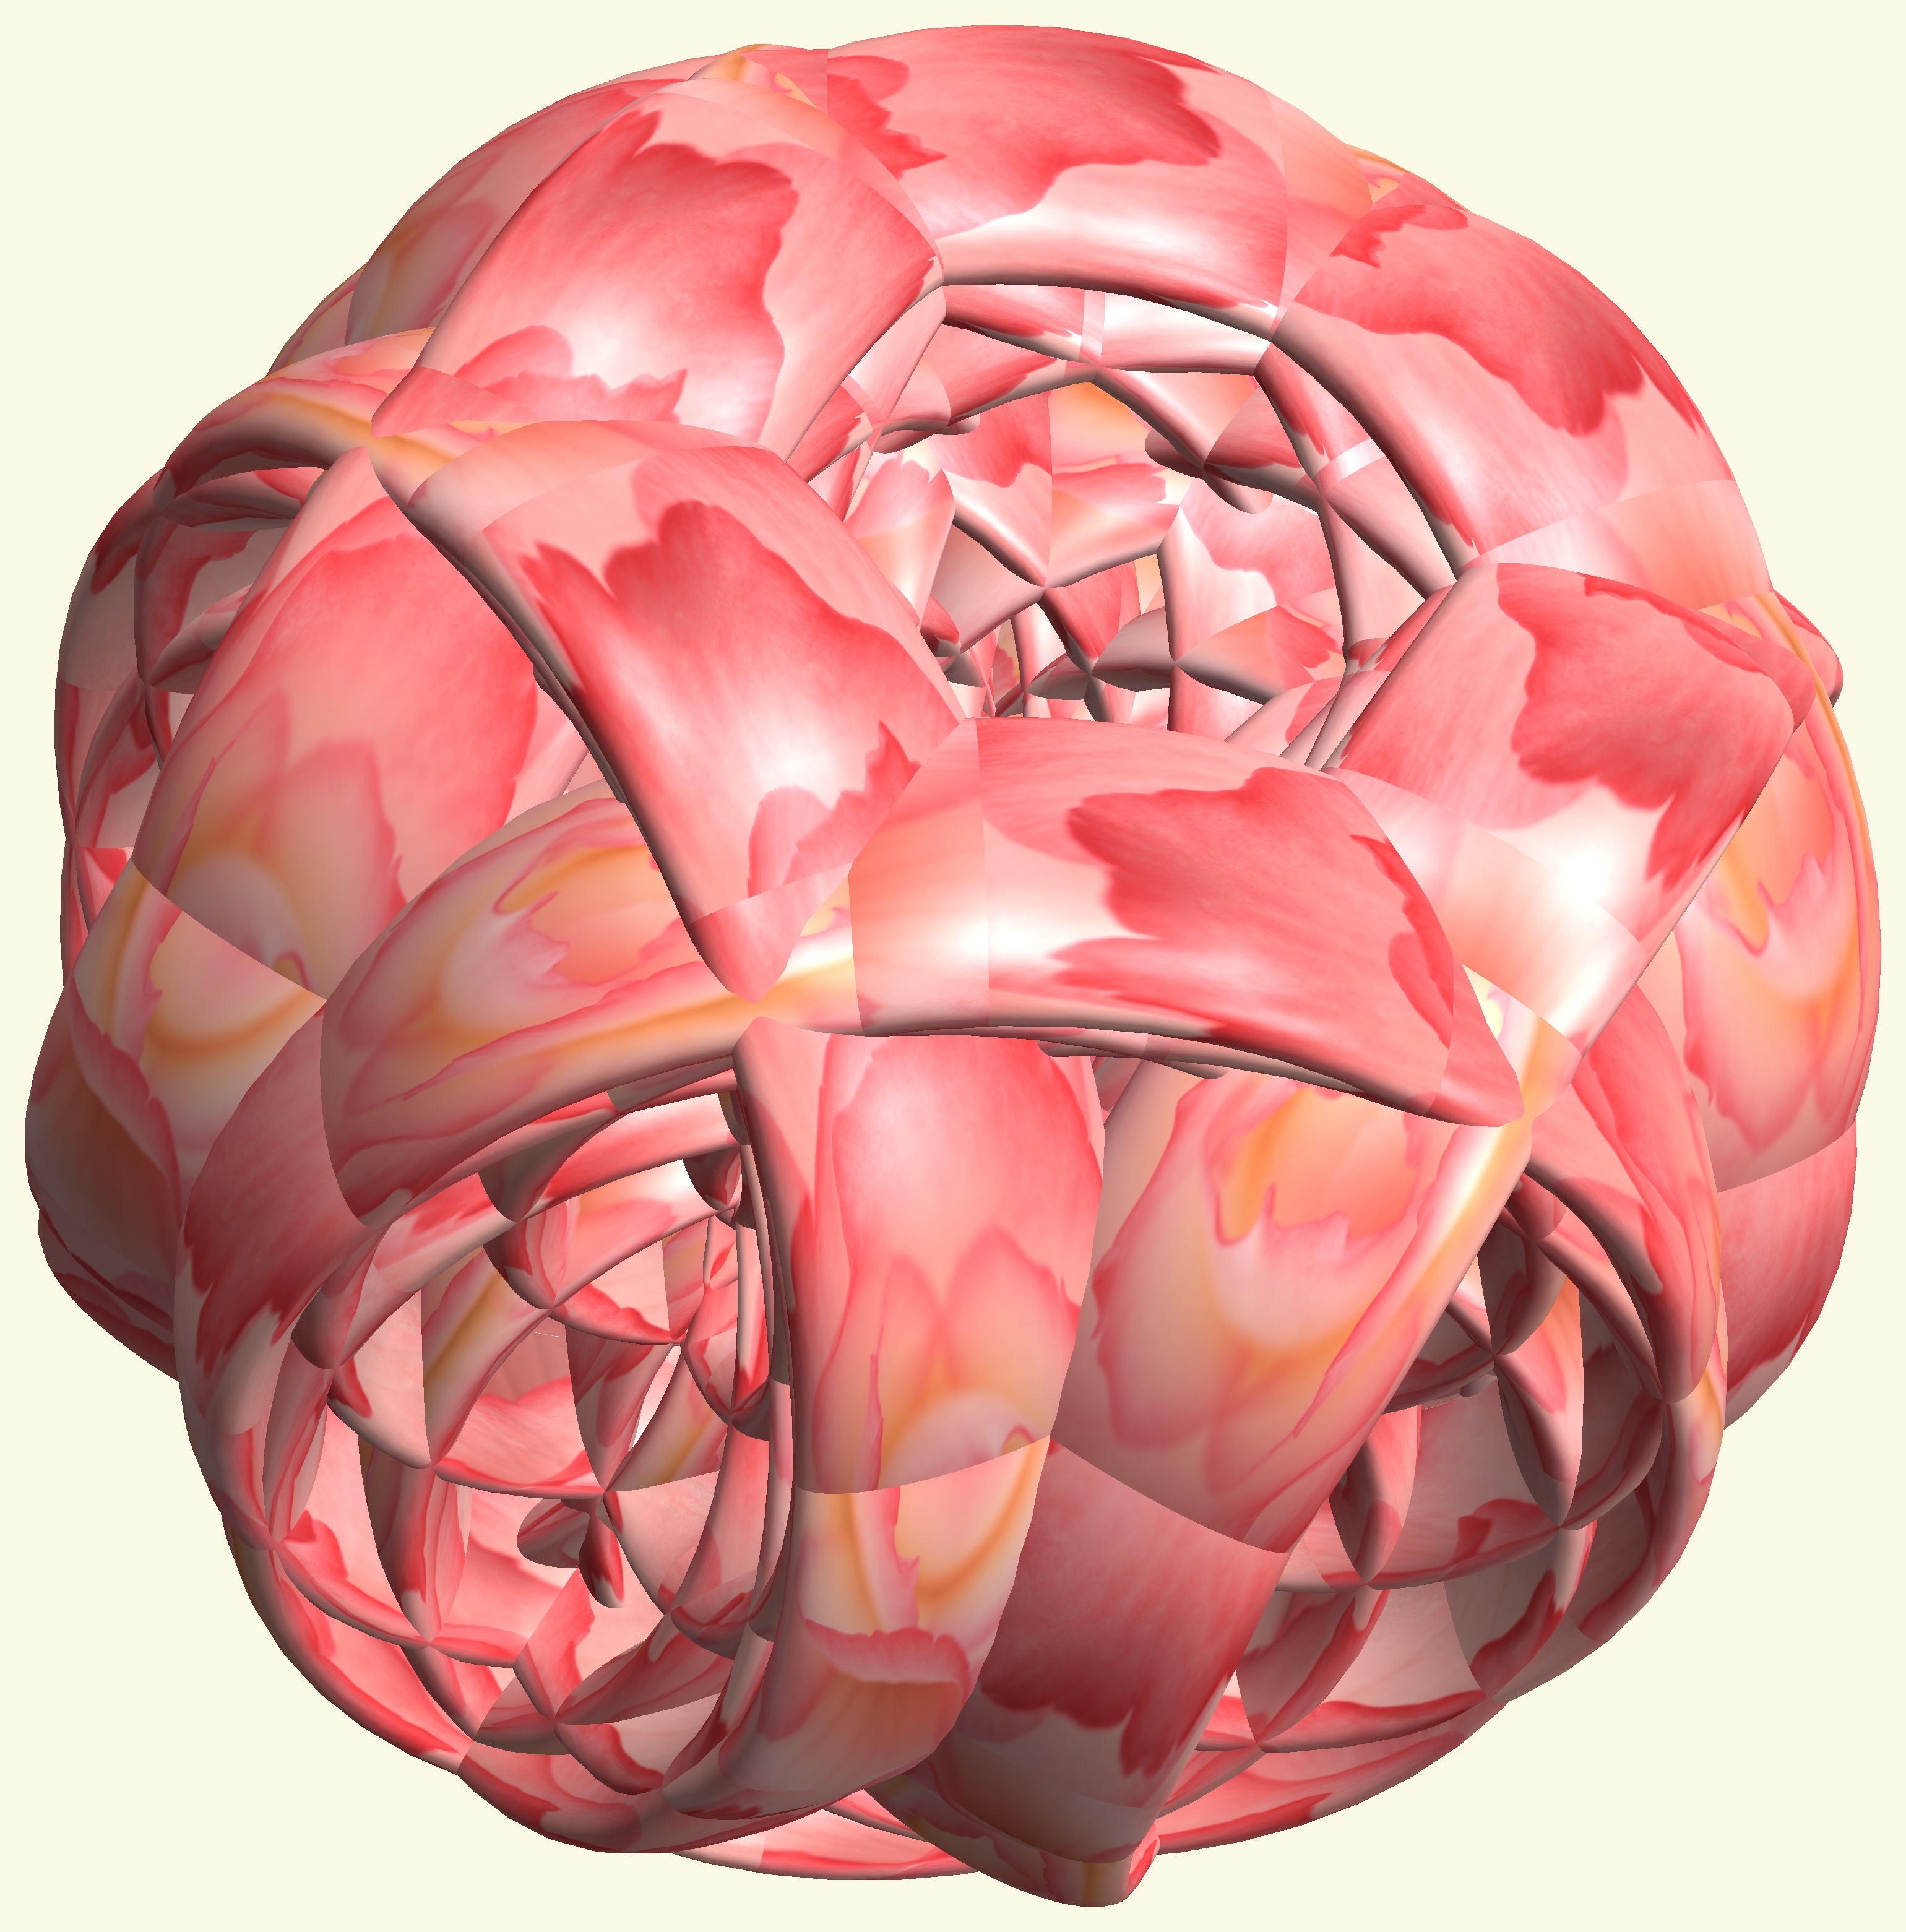
structure, texture, pattern, muscle, human body, figure, illustration, design, head, symmetry, ball, brain, 3d, graphic, organ, knot, mathematica, cg, parametricplot3d, code, program, algorithm, abstruct, mapping, medical